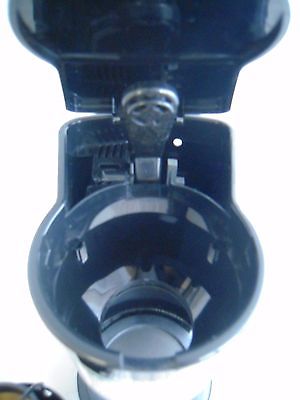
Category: coffee maker